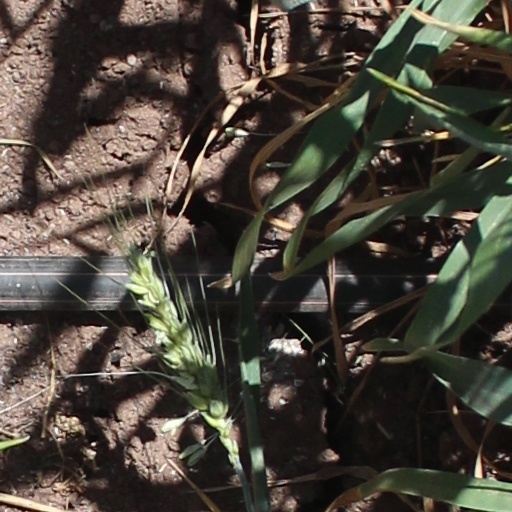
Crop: wheat